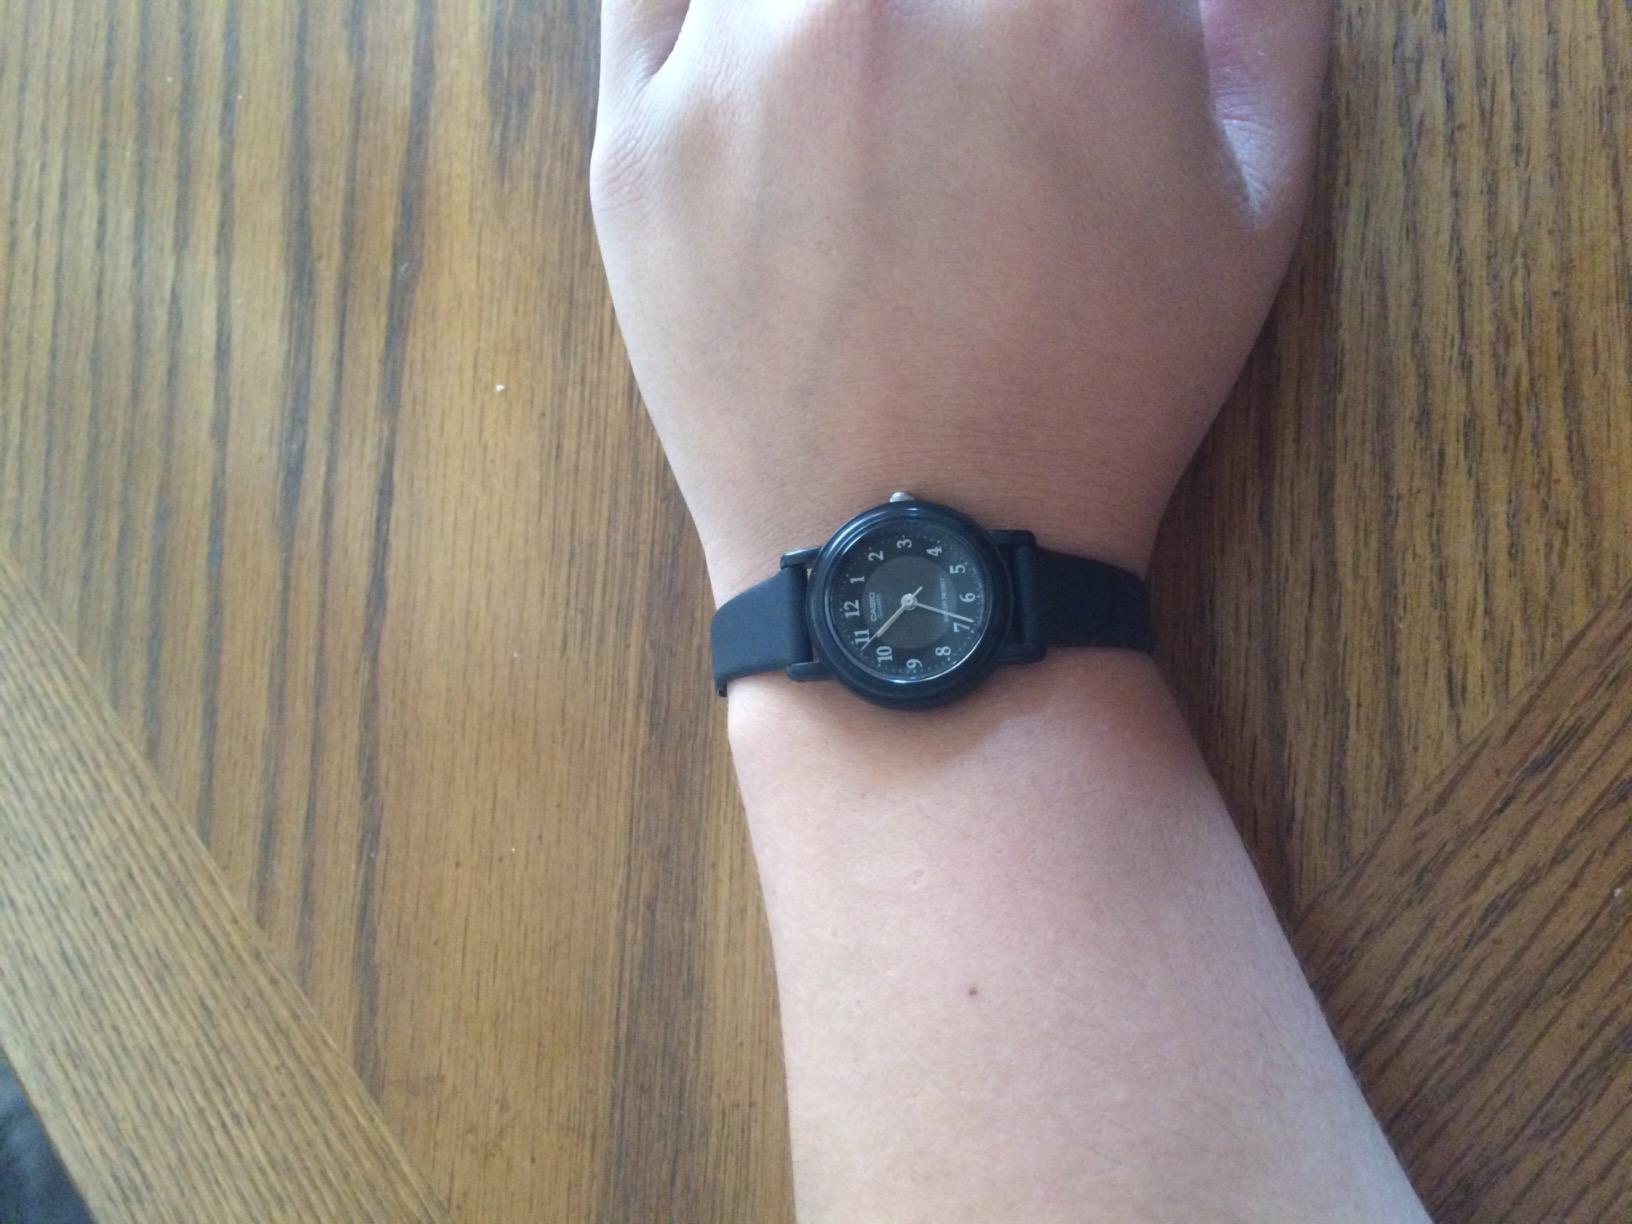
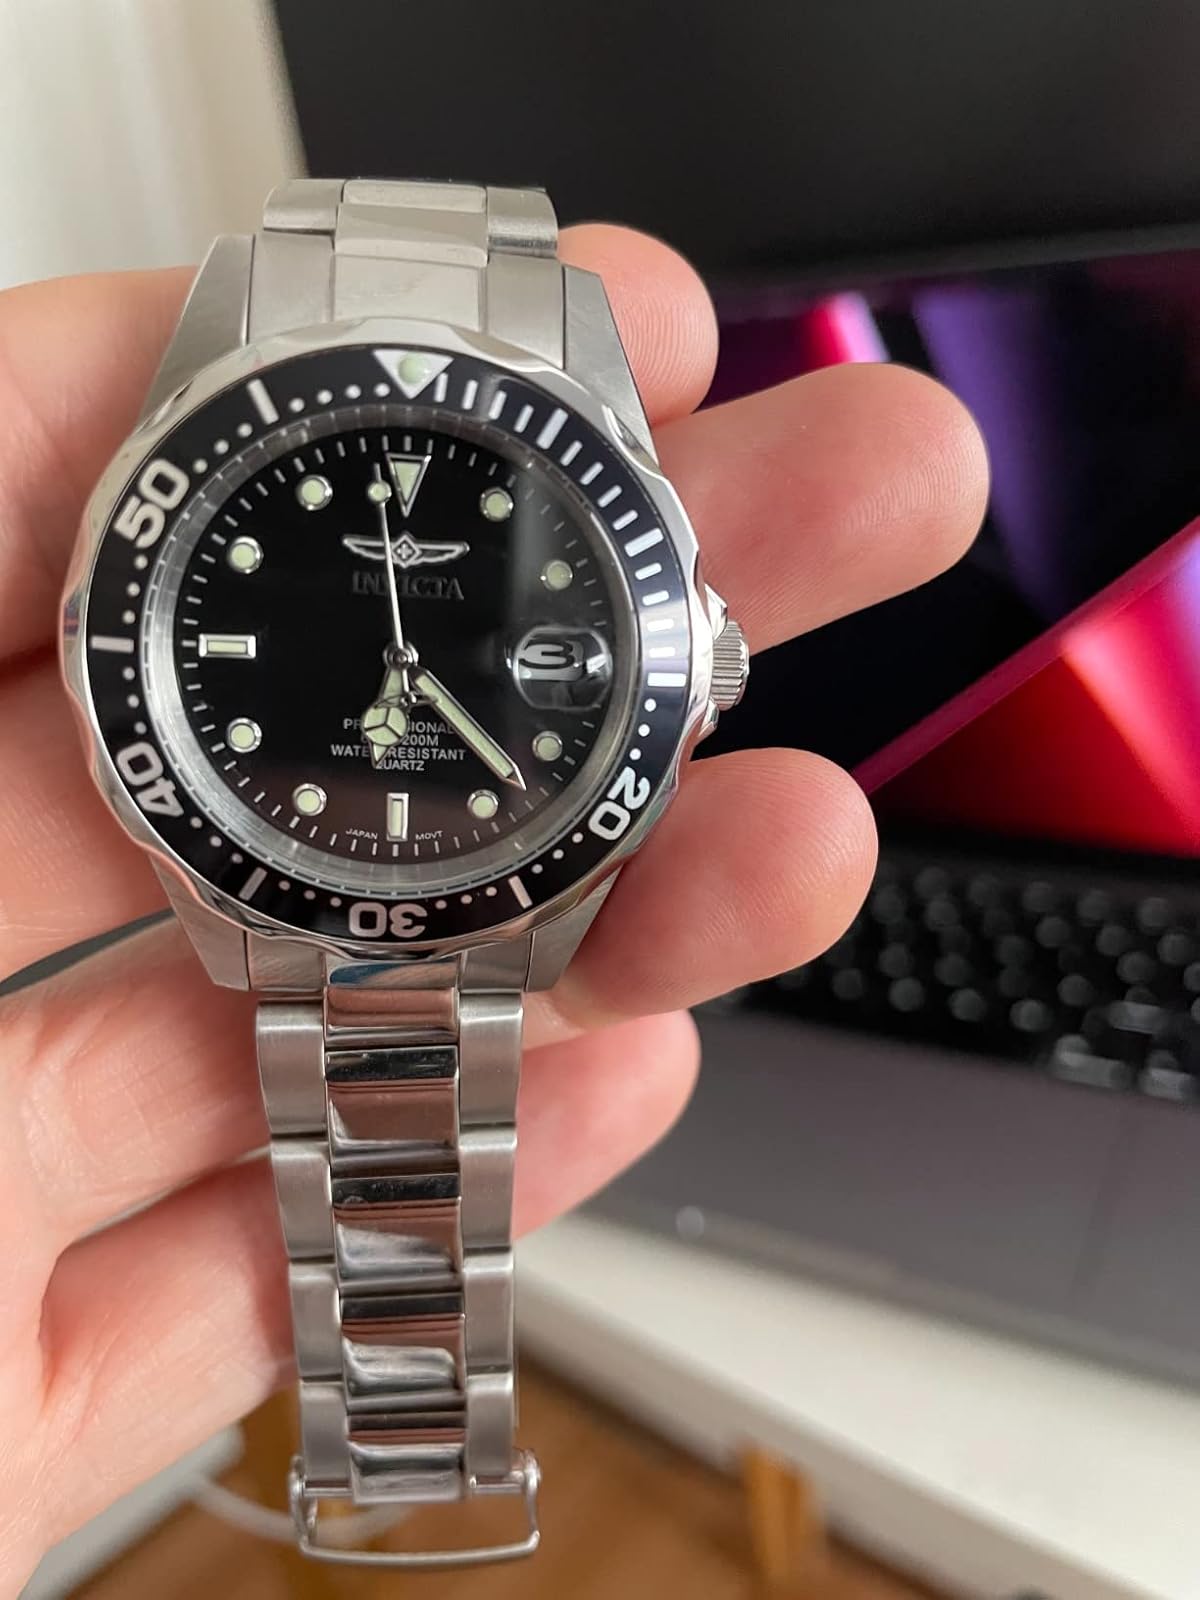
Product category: accessories_watch
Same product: no